Heinrich Otto

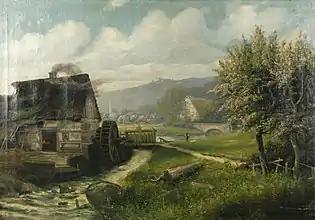
Blacksmith's Shop in a Spring Landscape

His works may be seen at the Neue Galerie, Kassel, , Ziegenhain, and the .